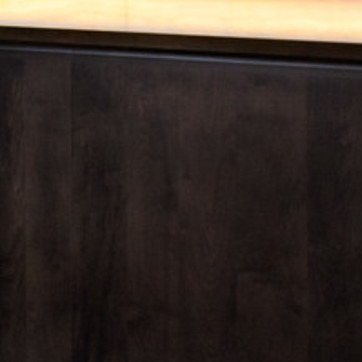
Material: wood